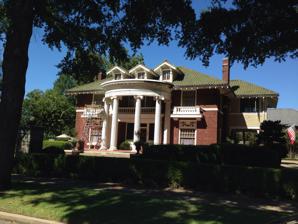
Building: Rogers House (Little Rock, Arkansas)
Country: United States of America
Year built: 1914
Historic house in Arkansas, United States United States historic place Rogers House U.S. National Register of Historic Places U.S. Historic district Contributing property Location in Arkansas Show map of Arkansas Location in United States Show map of the United States Location 400 W. 18th St., Little Rock, Arkansas Coordinates 34°43′56″N 92°16′40″W / 34.73222°N 92.27778°W / 34.73222; -92.27778 Area less than one acre Built 1914 ( 1914 ) Architect Charles L. Thompson Architectural style Colonial Revival Part of Governor's Mansion Historic District ( ID78000620 ) MPS Thompson, Charles L., Design Collection TR NRHP reference No. 82000922 Significant dates Added to NRHP December 22, 1982 Designated CP September 13, 1978 The Rogers House is a historic house at 400 West 18th Street in Little Rock, Arkansas .  It is a large two story brick building, with an eclectic combination of Georgian Revival and American Craftsman features.  It was designed by Arkansas architect Charles L. Thompson and completed in 1914.  It has a green tile hip roof with extended eaves that show Craftsman style rafter ends, and is pierced by gabled dormers , which also have extended eaves, with large brackets for support.  A half-round entry portico projects from the front, supported by monumental fluted Ionic columns.  The house is one of Thompson's more imposing designs. The house was listed on the National Register of Historic Places in 1982. See also National Register of Historic Places listings in Little Rock, Arkansas References